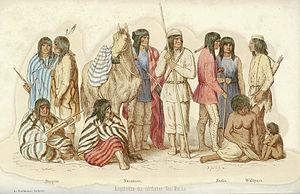
La bataille de Pecos River s'est déroulée en 1864 pendant les guerres navajos. Les troupes de armée des États-Unis et les éclaireurs apaches battent une force de guerriers Navajos près de la rivière Pecos au Nouveau-Mexique. Elle est remarquabls pour être l'une des batailles des guerres indiennes impliquant la colonne de Californie.